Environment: real
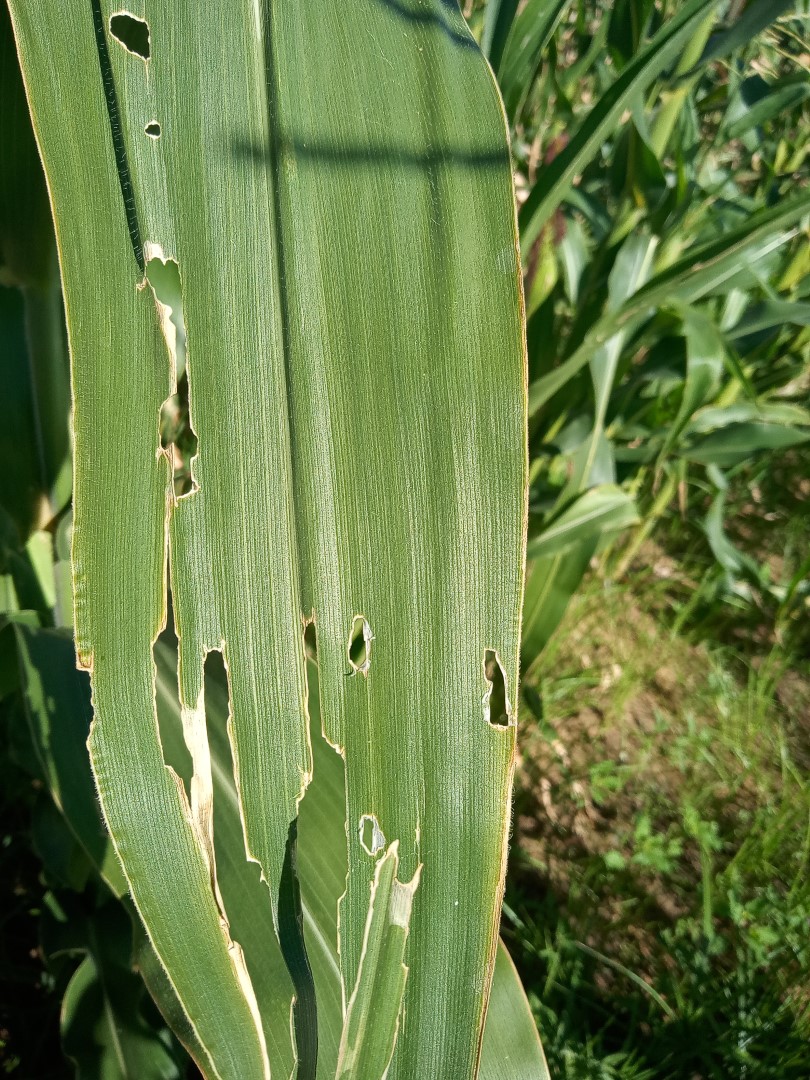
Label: fall_armyworm